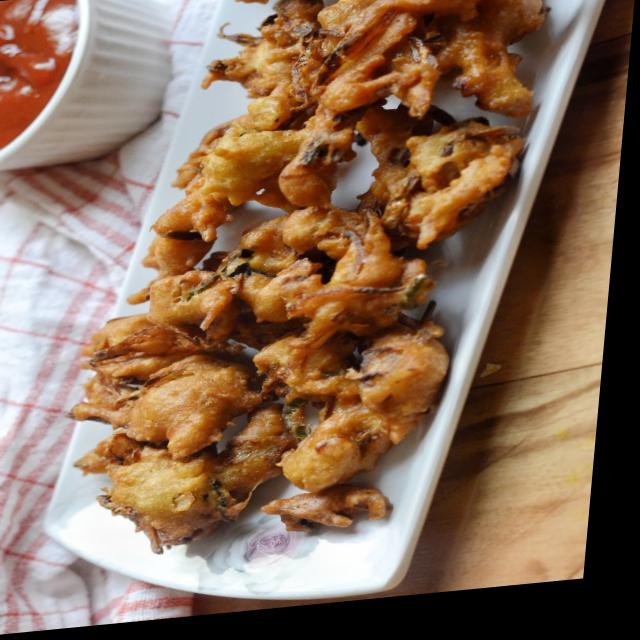
Dish: pakode